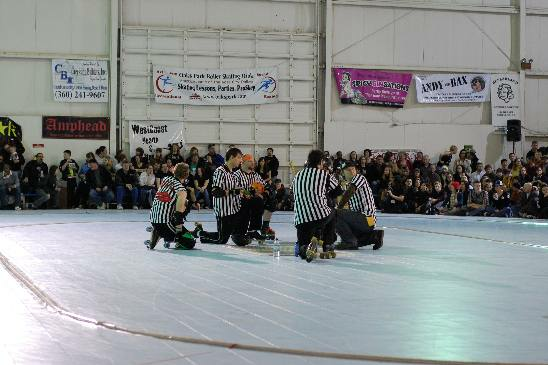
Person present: Yes